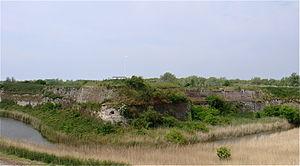
Le Régiment de Prusse est un régiment étranger formé à la fin de 1806 avec des prisonniers de guerre prussiens, qui est engagé par l'armée française dans la guerre d'Espagne de 1808 à 1812.
Fort Rammekens est un fort maritime construit au XVIᵉ siècle situé à Ritthem à l'est du port néerlandais de Flessingue, sur l'île de Walcheren, dans la province de Zélande, aux Pays-Bas. Il est considéré comme l'une des plus anciennes fortifications côtières subsistantes en Europe de l'ouest.